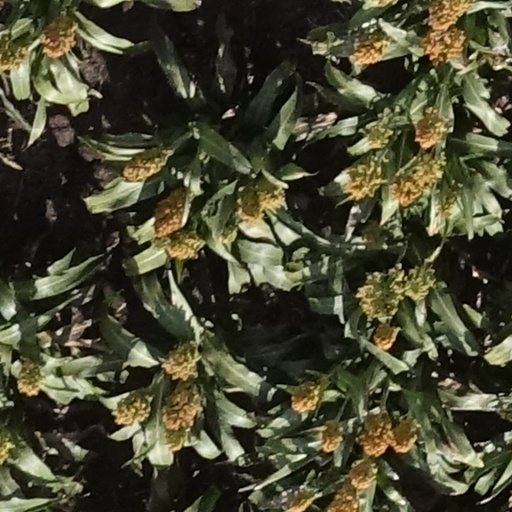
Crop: sorghum